Benkiya Bale

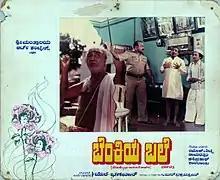
Lobby card

Benkiya Bale is a 1983 Indian Kannada-language film, directed by the Dorai–Bhagavan duo. It is based on the novel of the same name by T. R. Subba Rao. The film stars Anant Nag, Lakshmi, K. S. Ashwath and Thoogudeepa Srinivas.